Jim Eakins

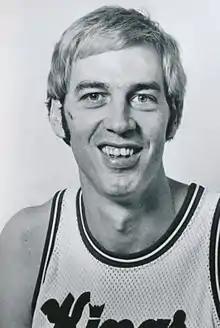
Eakins in 1976

James Scott Eakins (born May 24, 1946) is a retired American professional basketball player and two-time American Basketball Association champion.